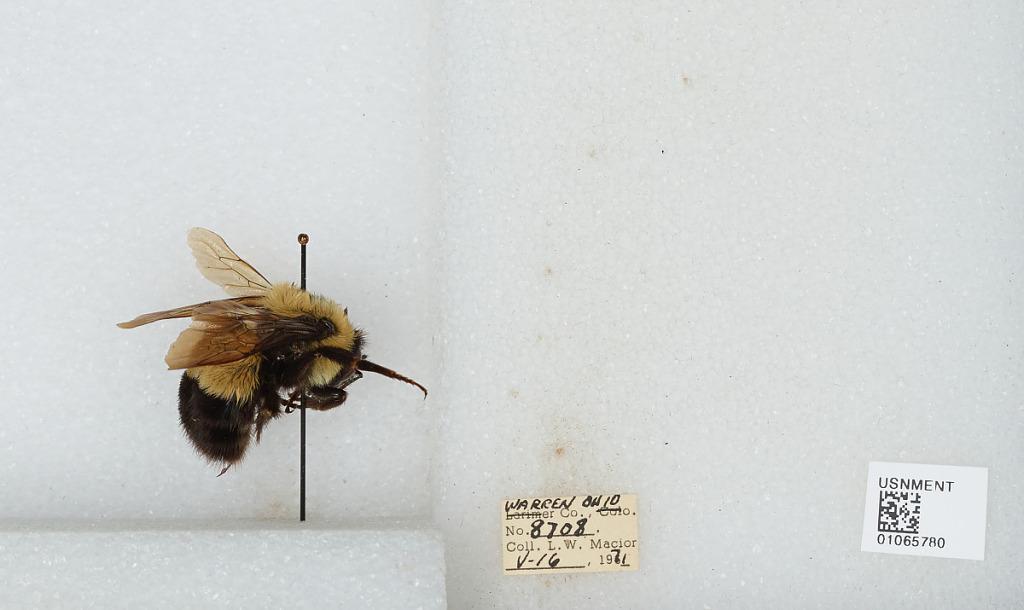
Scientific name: Bombus (Bombus) affinis Cresson
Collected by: L. Macior
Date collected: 1971-5-16
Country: United States
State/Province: Ohio
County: Warren
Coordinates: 39.4242, -84.1856